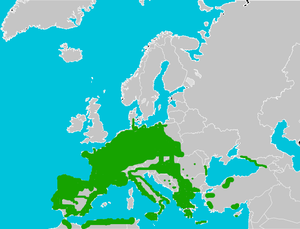
Le Grimpereau des jardins est une espèce de petits passereaux de la famille des Certhiidae.